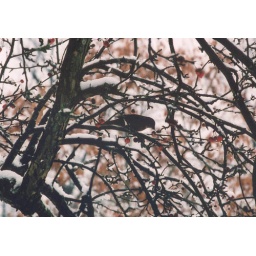
Female blackbird eating berries in the snow, in Bute Park, Cardiff. Feb 07.